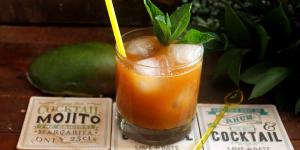
mojito de mango